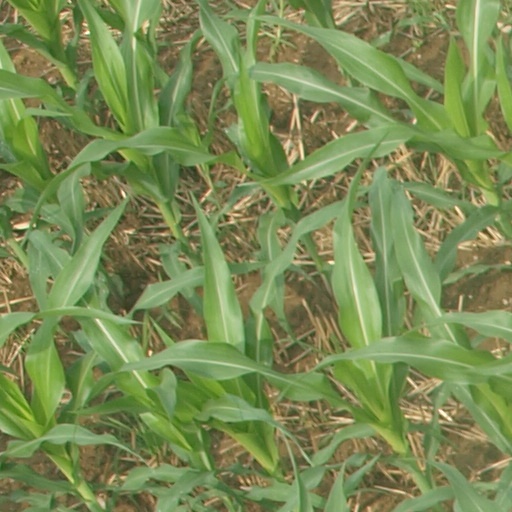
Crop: maize; corn